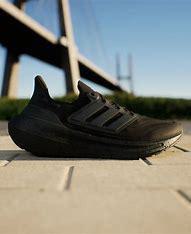
Brand: Adidas
Model: Ultraboost